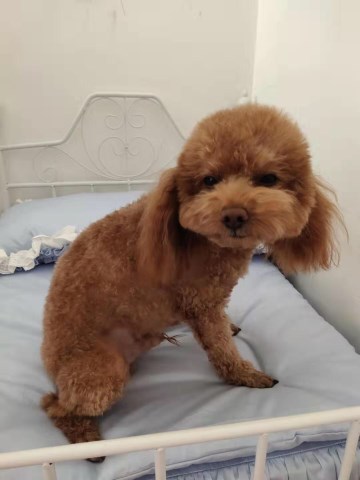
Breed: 7449-n000128-teddy